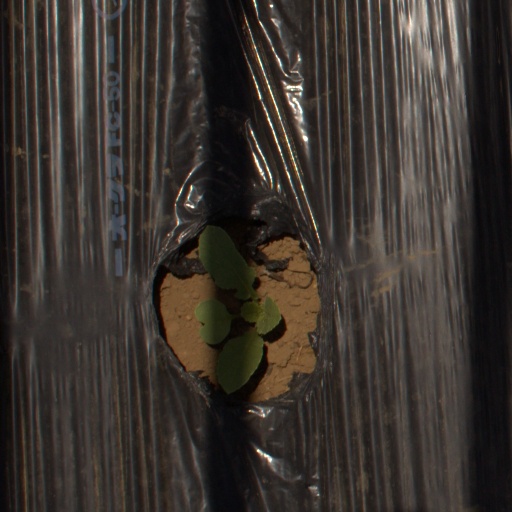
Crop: Jerusalem artichoke